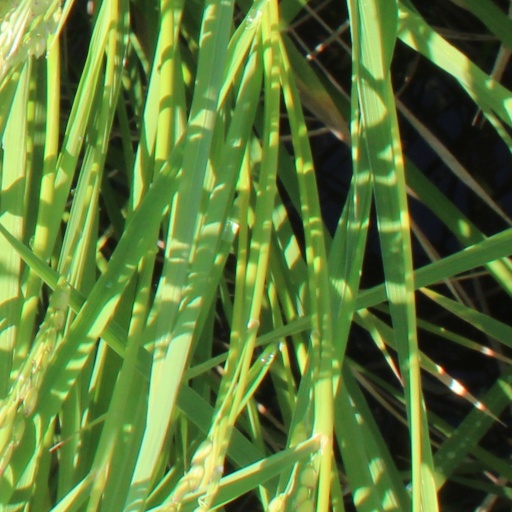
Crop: rice